Question: Please indicate a possible affordance area of the fork that can be used for holding
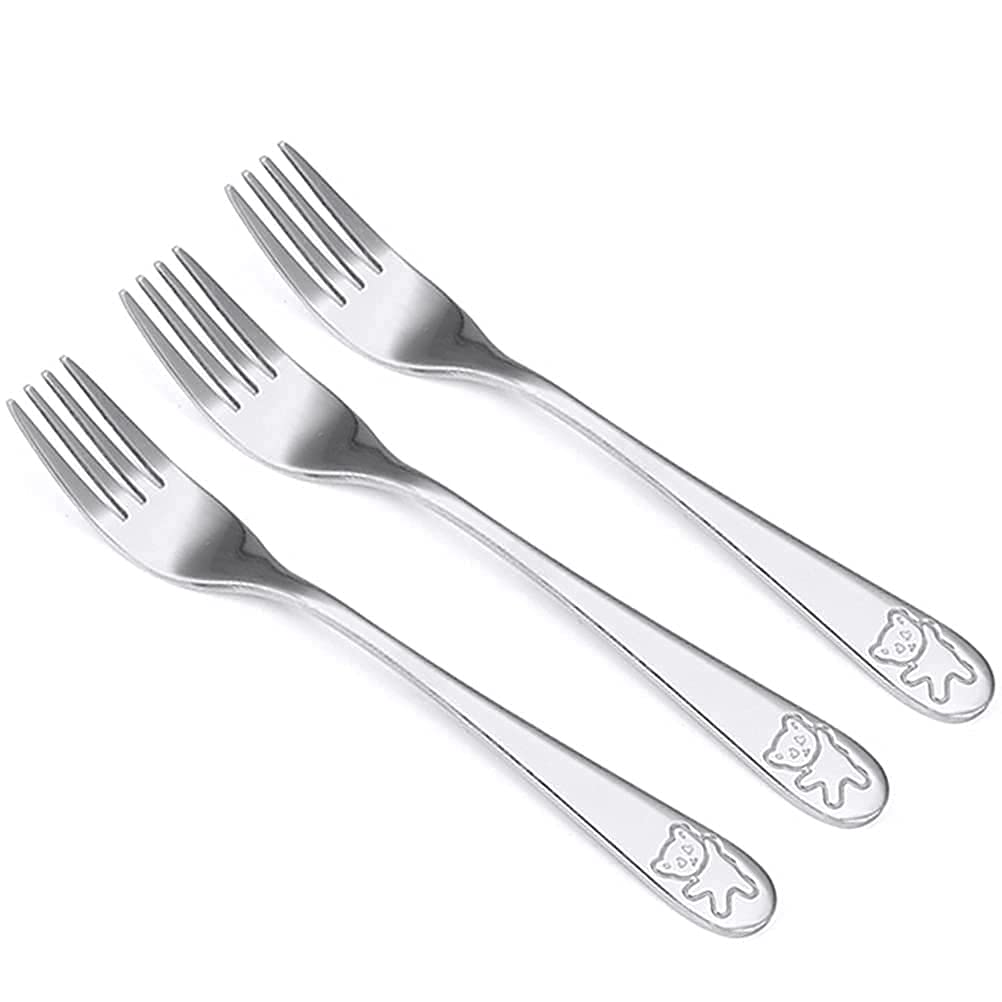
Answer: [476.855, 519.108, 896.367, 817.898]